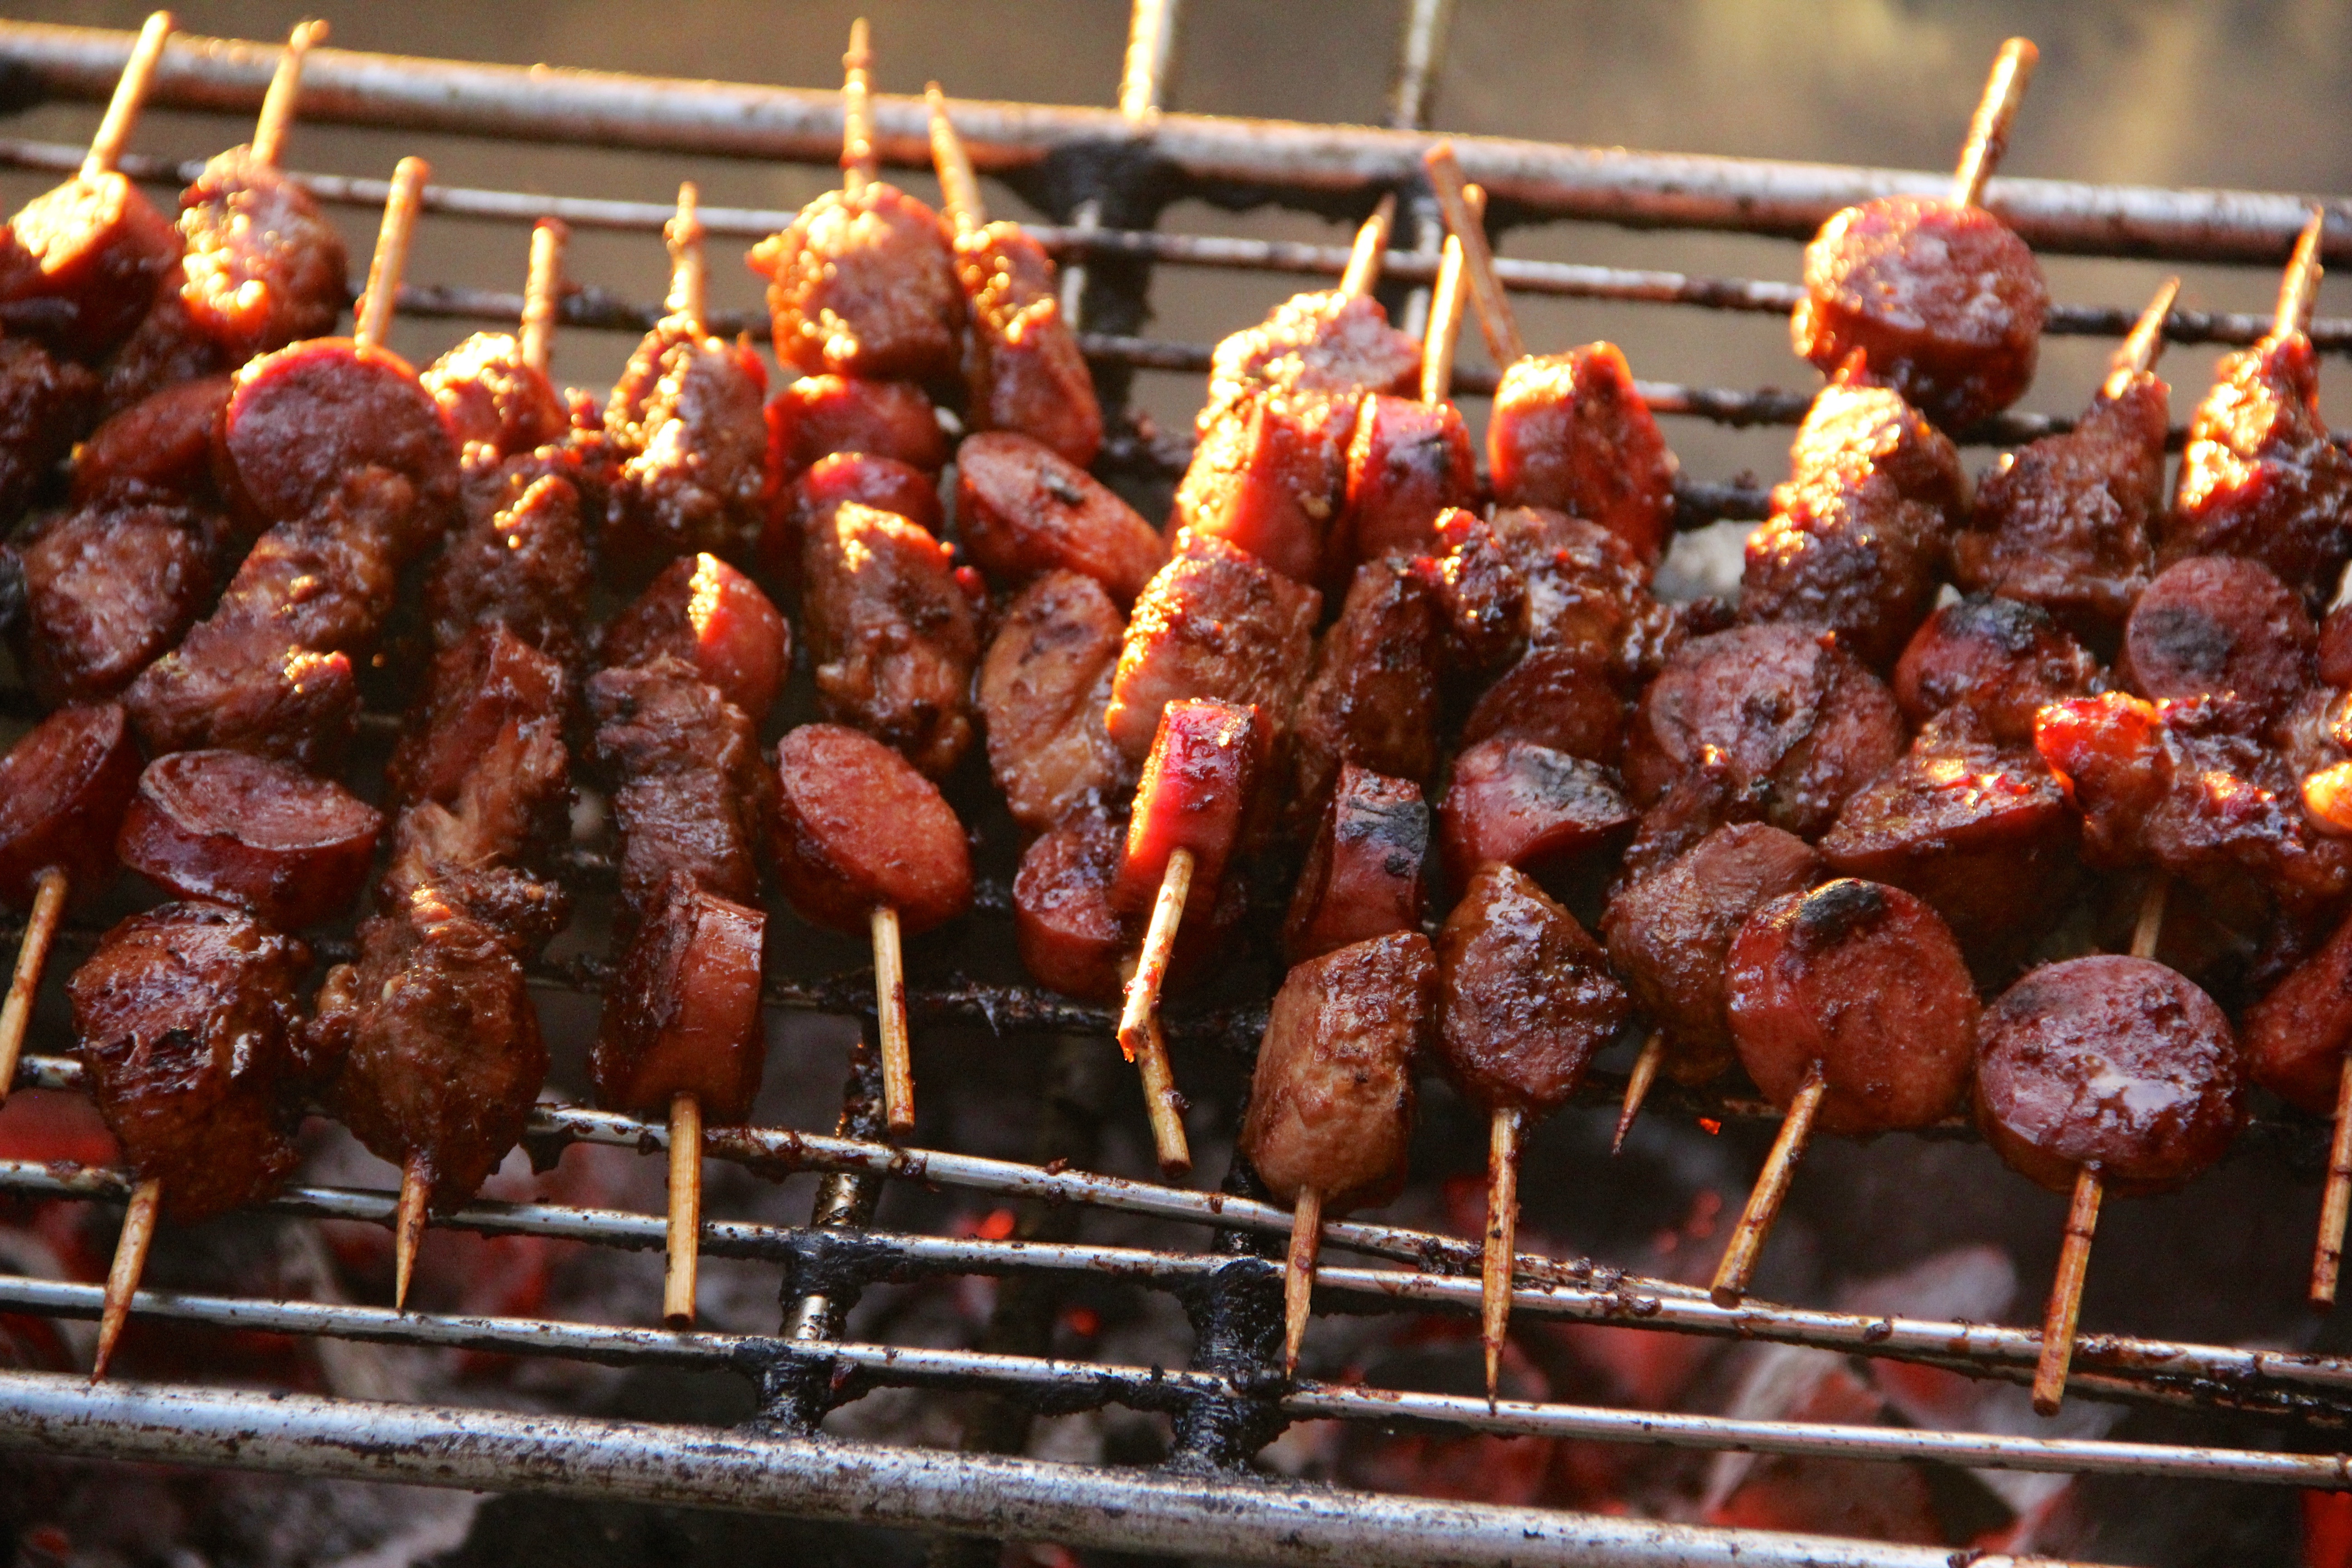
smoke, dish, food, cooking, bbq, fire, eat, meat, barbecue, cuisine, charcoal, tasty, roasting, skewer, kebab, grilling, grilled meats, mediterranean food, barbecue grill, grilled food, outdoor grill, animal source foods, shashlik, lamb and mutton, churrasco food, arrosticini